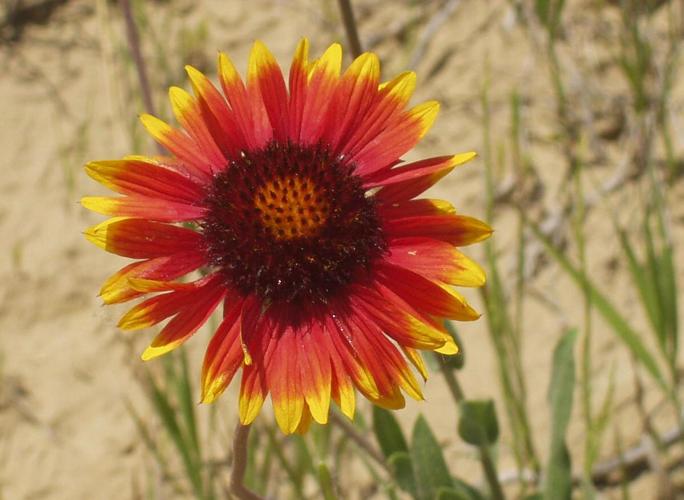
Label: blanket flower